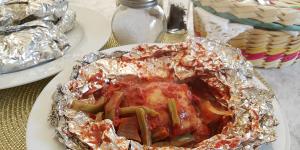
mixiotes de pollo